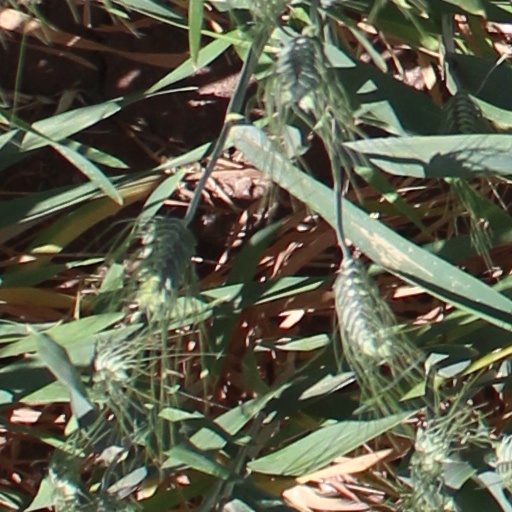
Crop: wheat